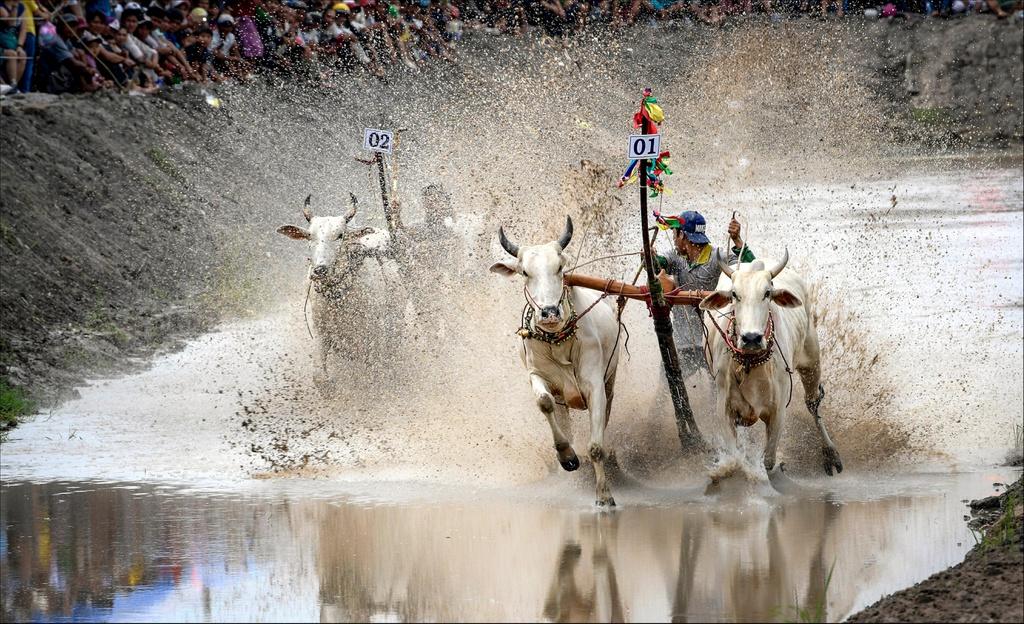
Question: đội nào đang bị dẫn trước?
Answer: đội 02 đang bị dẫn trước